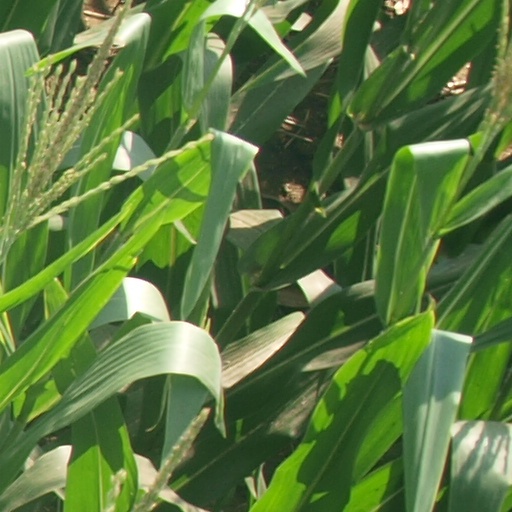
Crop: maize; corn